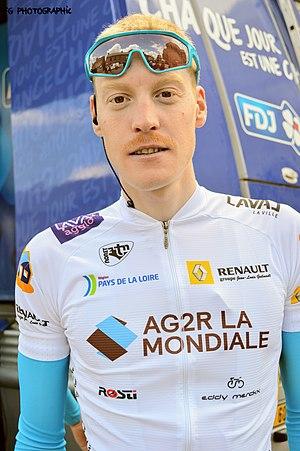
Dorian GODON portant le maillot du meilleur jeune sur les boucles de Mayenne
Dorian Godon, né le 25 mai 1996 à Paris, est un coureur cycliste français, membre de l'équipe AG2R La Mondiale.